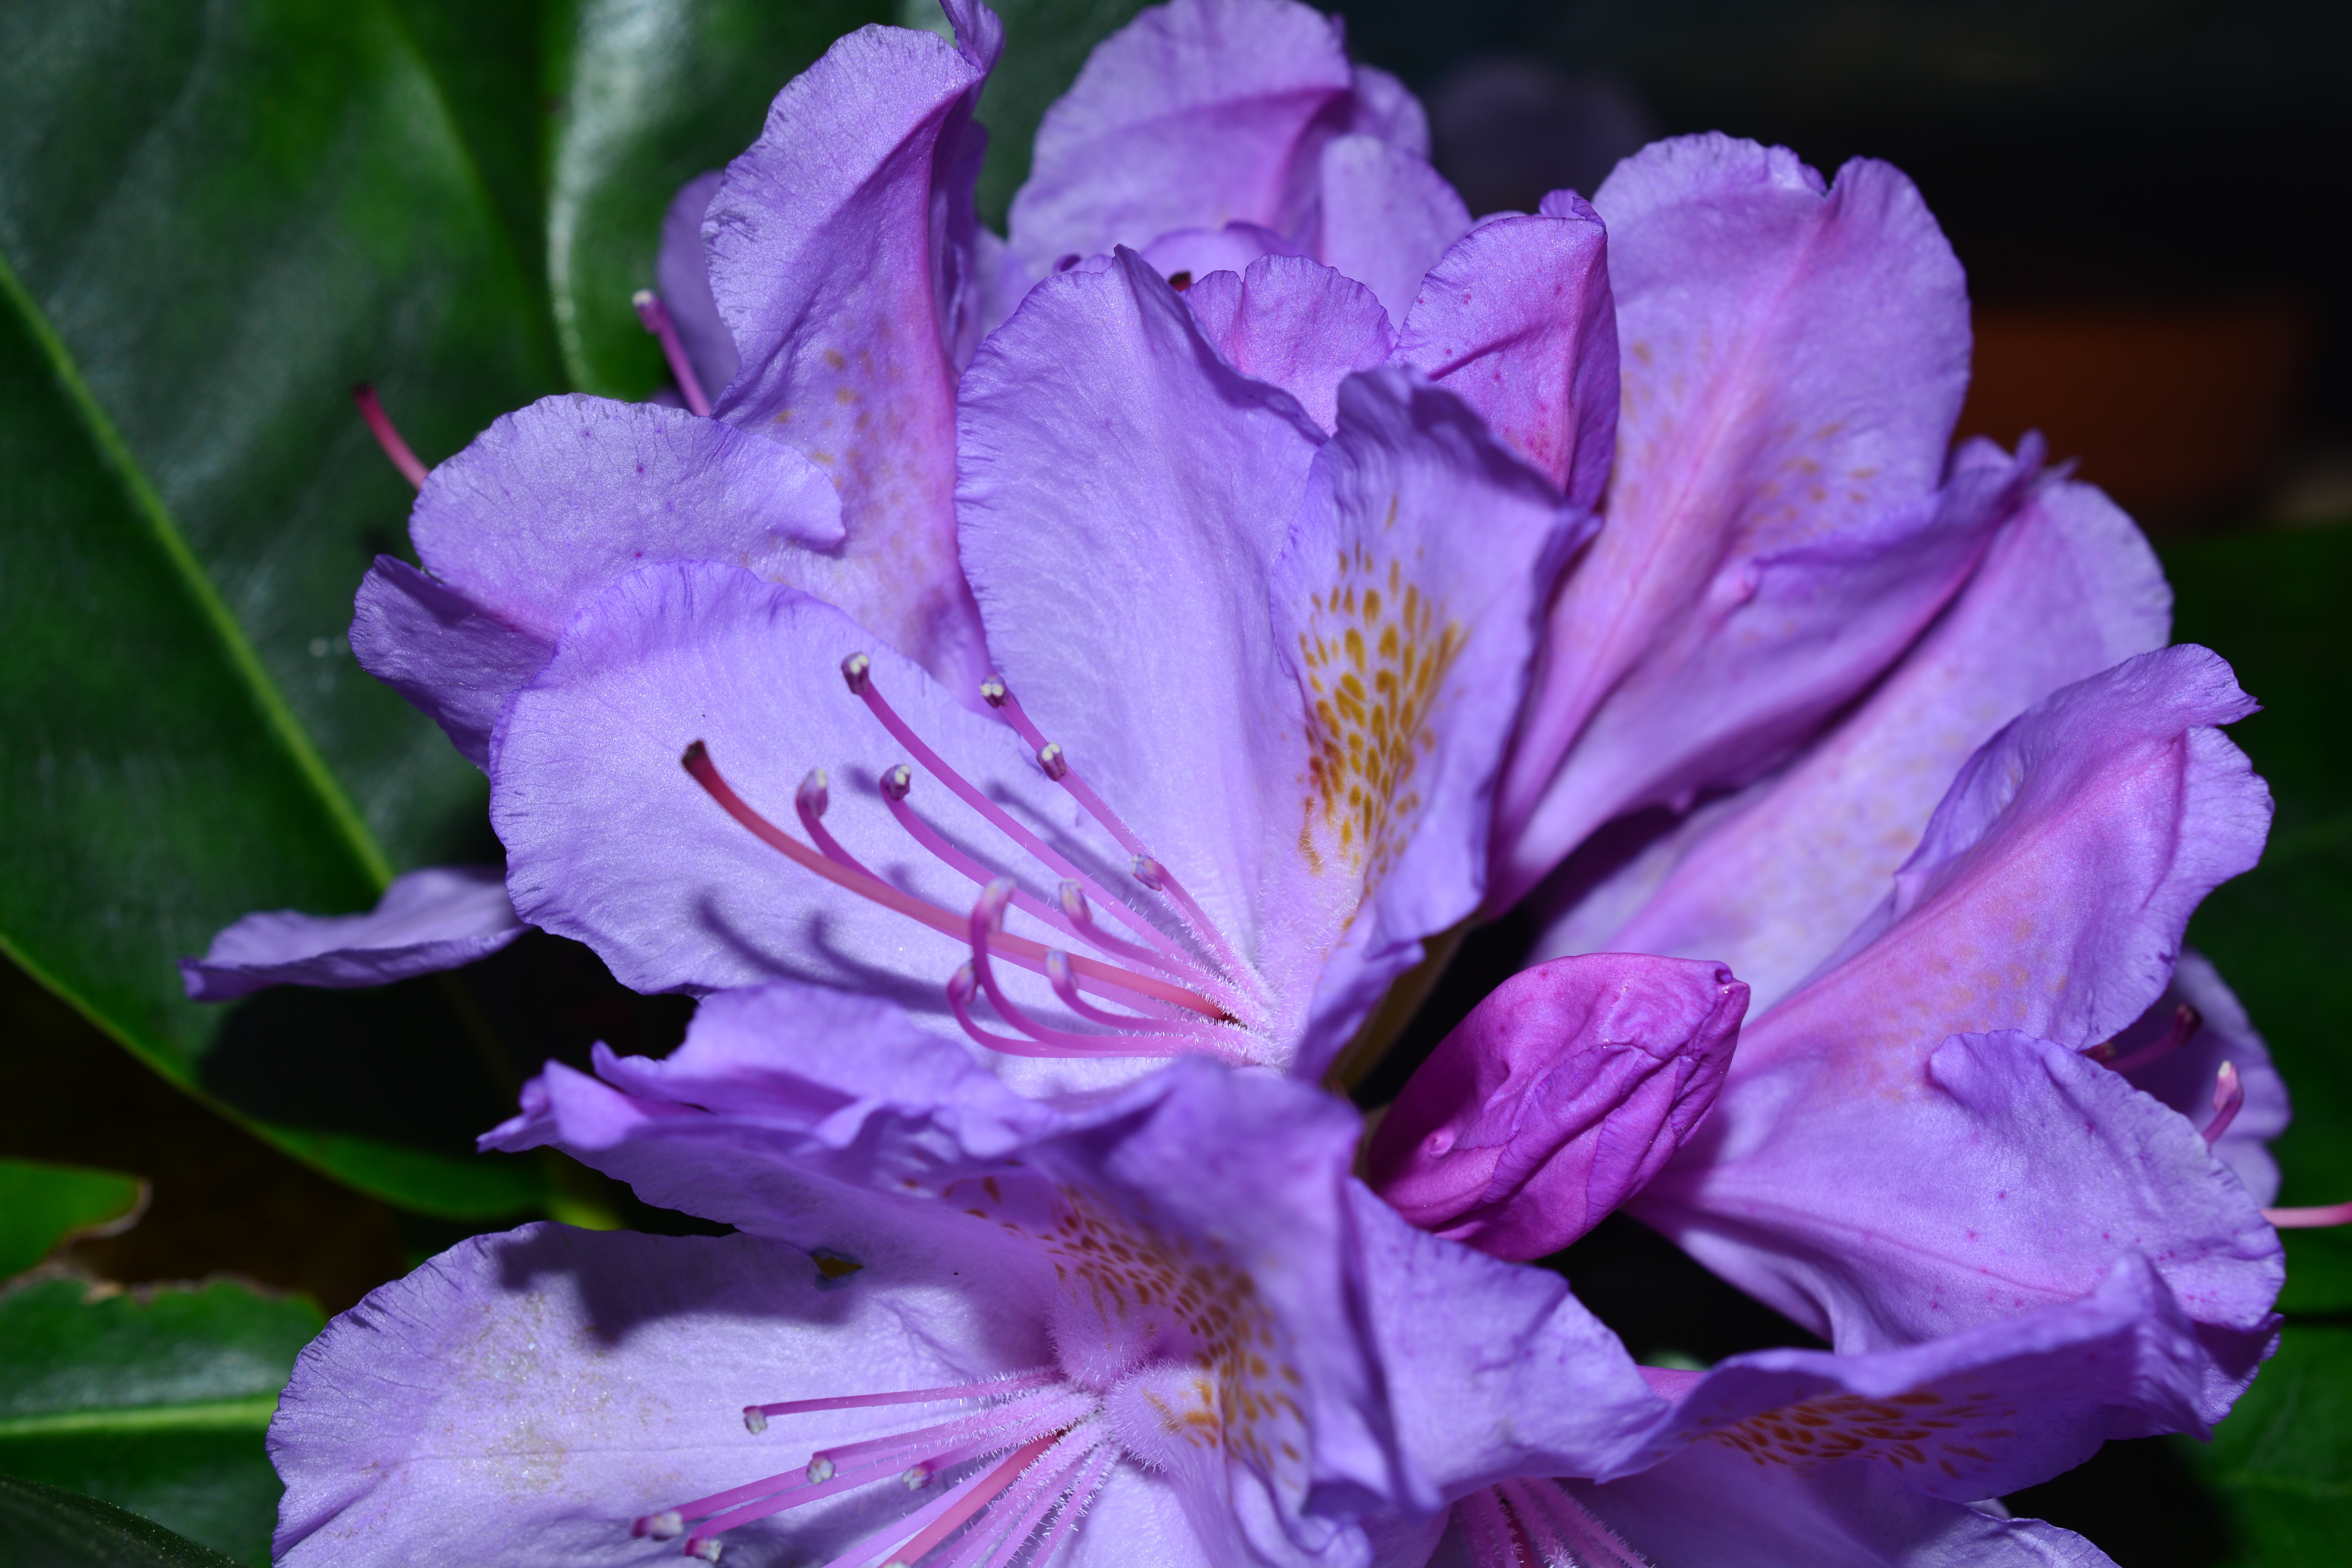
blossom, plant, flower, purple, petal, bloom, pollination, flora, flowers, shrub, rhododendron, rhododendrons, tender, macro photography, fr hlingsanfang, flowering plant, rhododendron blossoms, woody plant, land plant